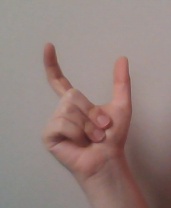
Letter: nun